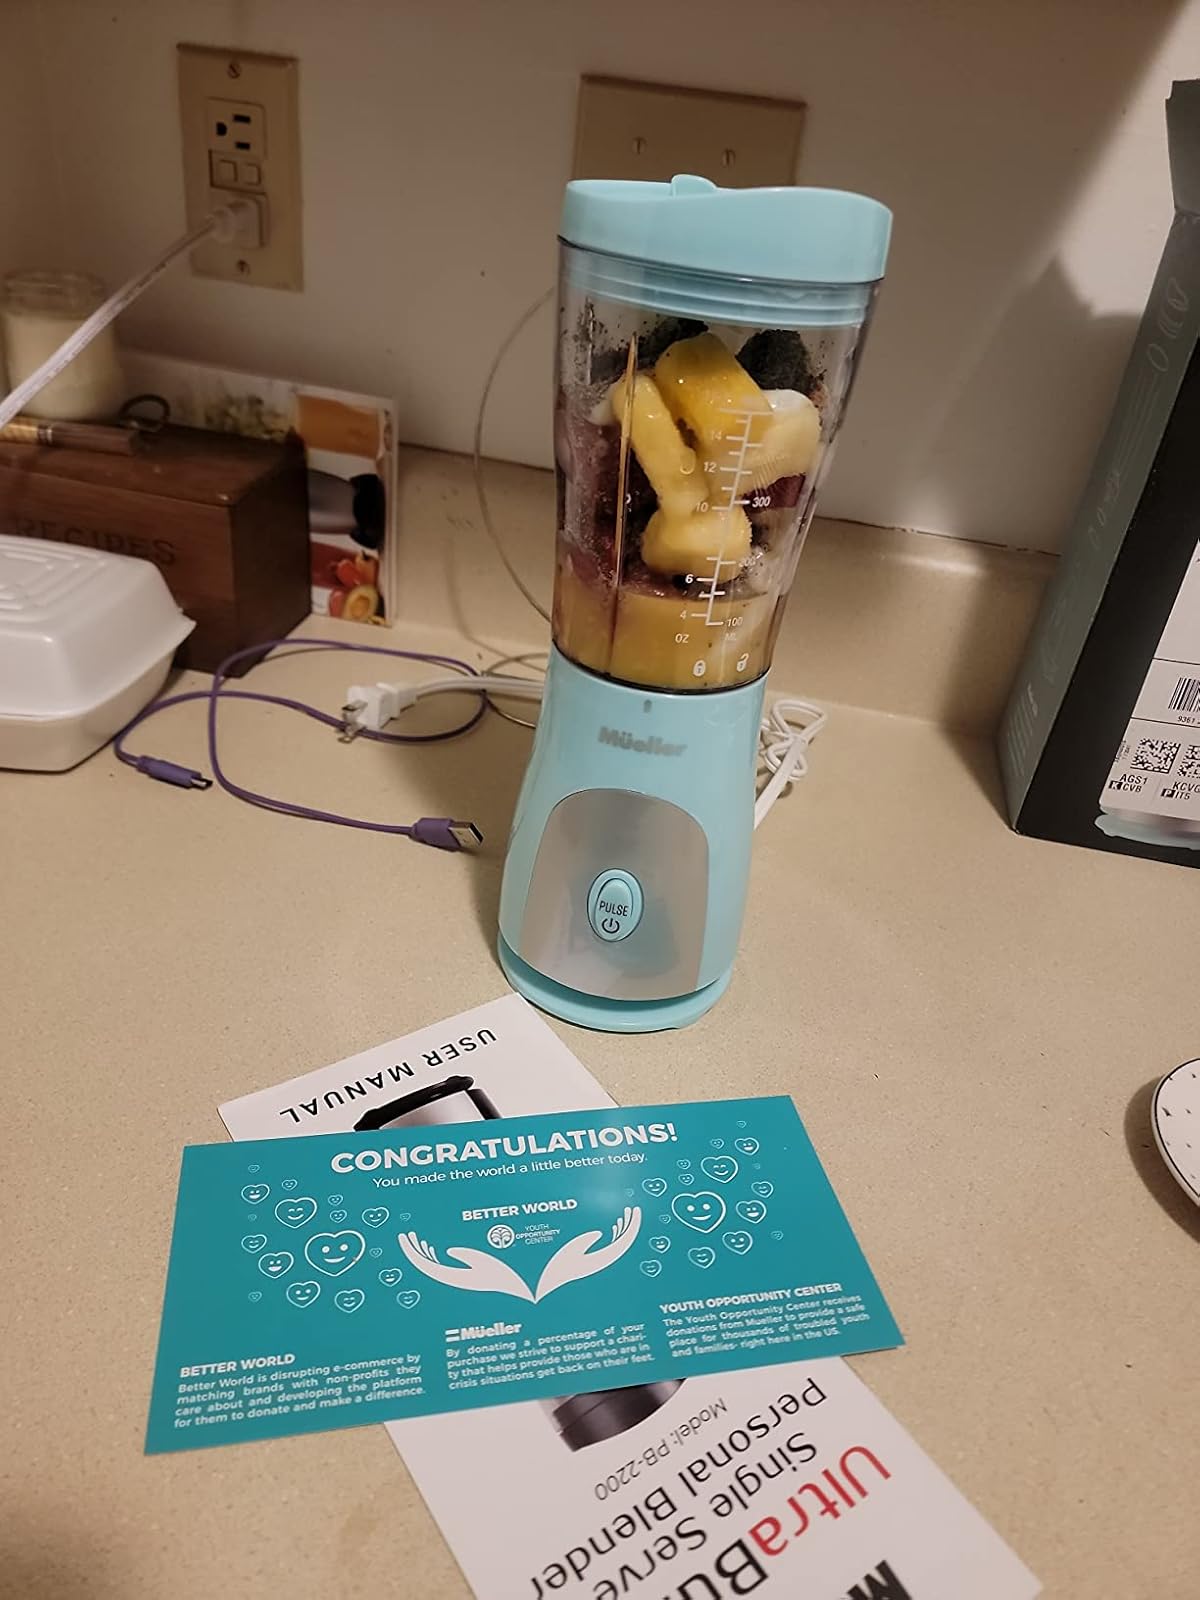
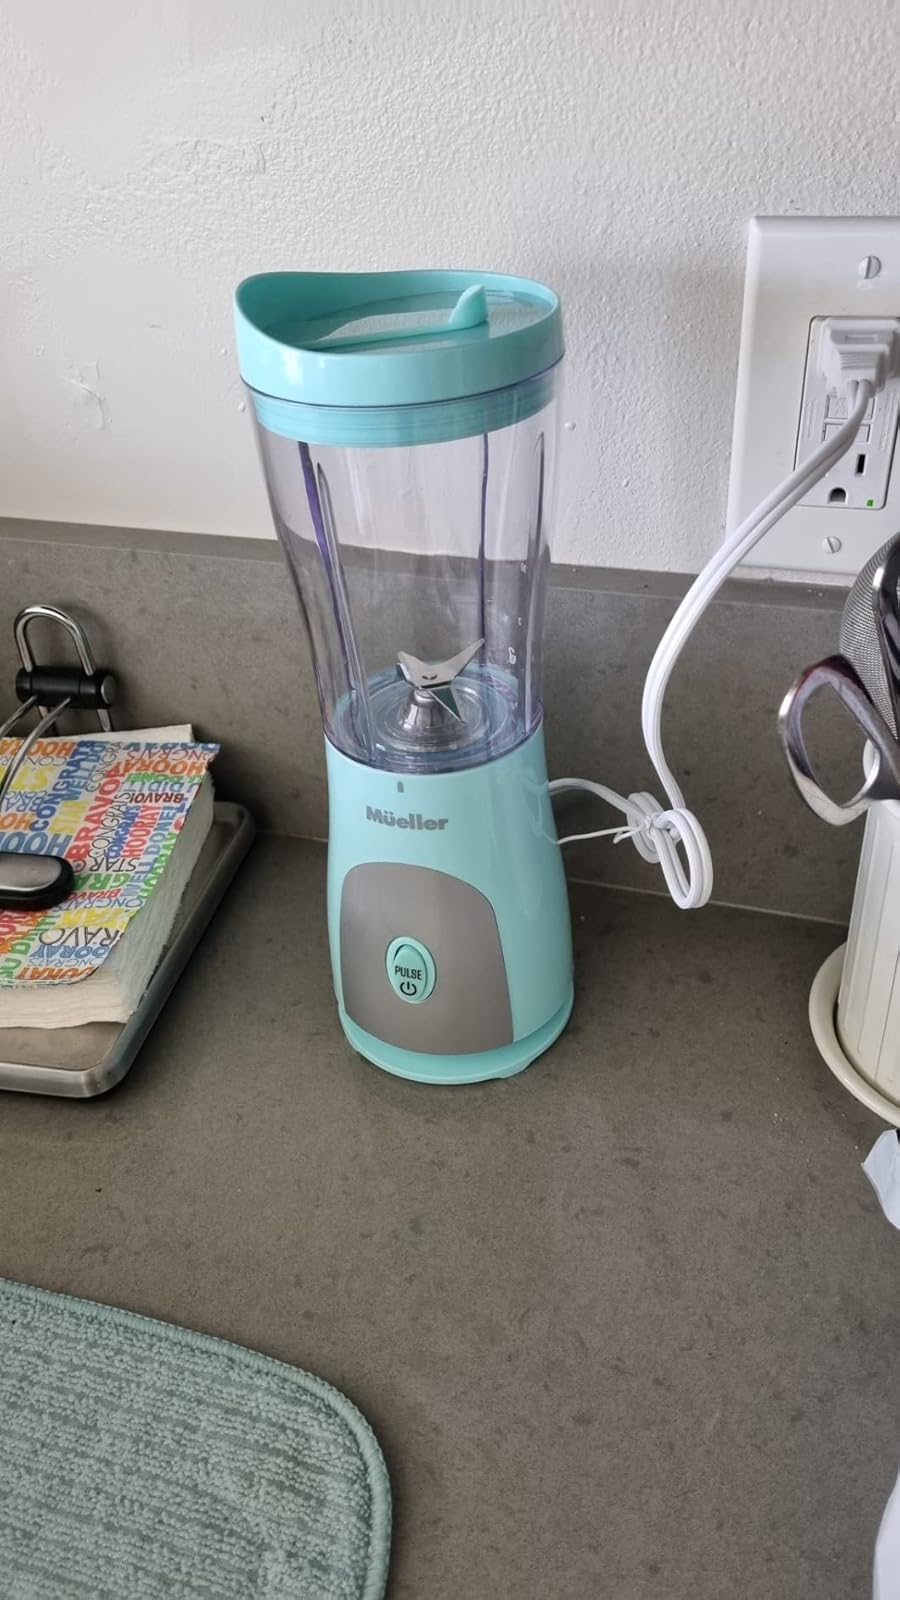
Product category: items_blender
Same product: yes